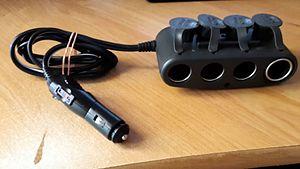
Prise multiple allume-cigare pour accessoires automobiles
Un allume-cigare est un accessoire de véhicule automobile, souvent incorporé au tableau de bord, utilisant l'électricité que produit ce véhicule pour permettre d'allumer cigares et cigarettes, à l'instar d'un briquet ou d'allumettes.